Revolutions of 1830

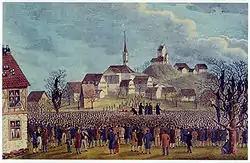
The Ustertag meets near Zurich on 22 November 1830.

Following the French July Revolution in 1830, a number of large assemblies were held calling for new cantonal constitutions. As each canton had its own constitution, the assemblies in each canton addressed different specifics, but they all had two main issues. First, they called for peacefully adjusting the constitutions by adjusting the way seats in local legislatures and the Tagsatzung were allocated. In particular they objected to what they saw as the over-representation of the cantonal capital in the government. Secondly, they sought a way to amend the constitution. Very few cantons even had a way to amend or modify the constitutions, and none of them allowed citizens' initiatives to be added.